Mark McGowan

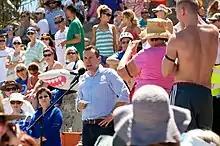
McGowan addressing a rally in 2014

After Labor's defeat at the 2008 election, Alan Carpenter resigned as Leader of the Labor Party in Western Australia; McGowan was considered one of several contenders to replace him, but he chose not to run, instead supporting the eventual winner Eric Ripper, who was elected unopposed. McGowan did choose to contest the election for Deputy Leader, but lost to newcomer Roger Cook by 30 votes to 9. Ripper appointed McGowan to the Shadow Ministry as Shadow Minister for State Development, Trade, Planning, Housing and Works, and was also appointed as Manager of Opposition Business in the Legislative Assembly.